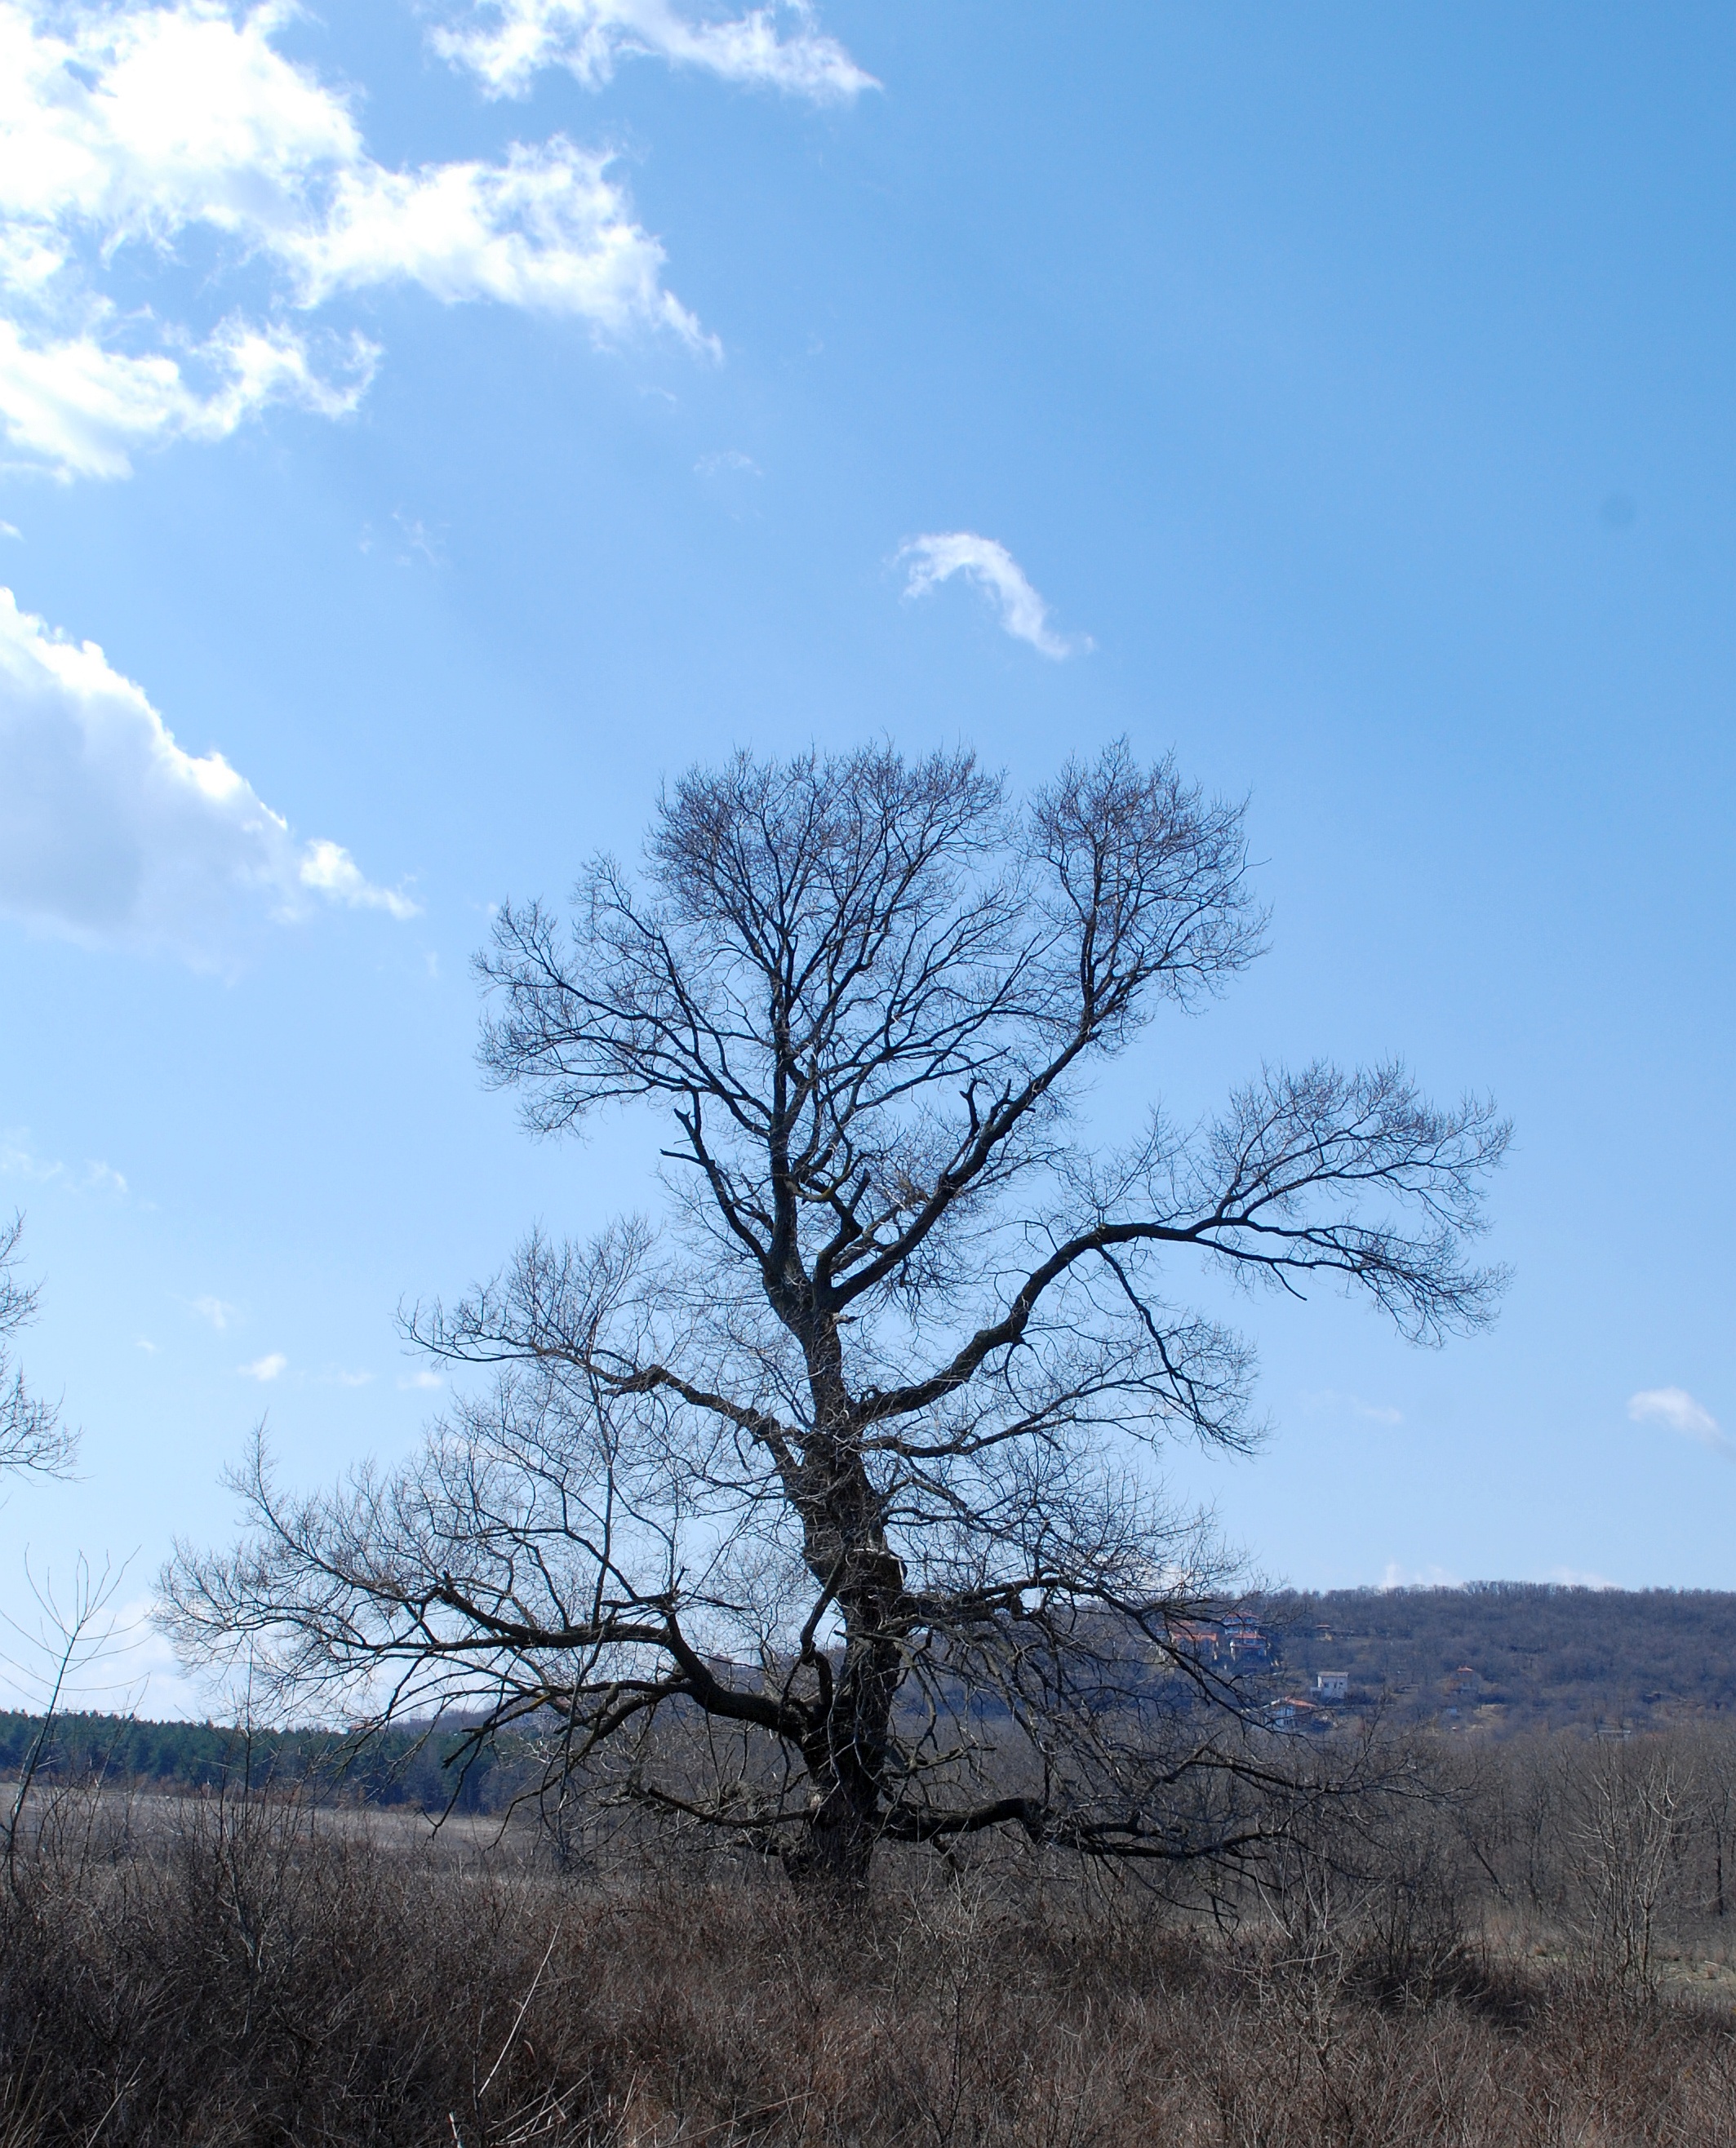
tree, nature, branch, winter, plant, sky, europe, nikon, bare, savanna, cool image, nikkor, d80, ecosystem, 18135mmf3556g, 18135mm, nikond80, bulgaria, primorsko, woody plant, land plant